Question: How many people are shown?
Tambaya: Mutane nawa aka nuna?
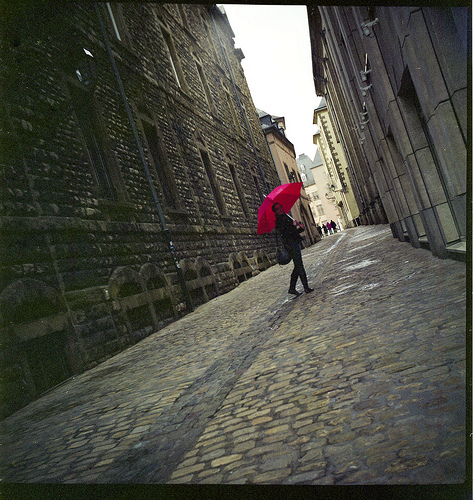
Answer: One.
Amsa: Ɗaya.